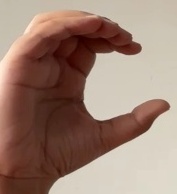
ASL sign: C